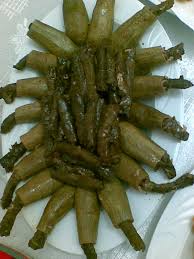
Yemek: yaprak_sarma